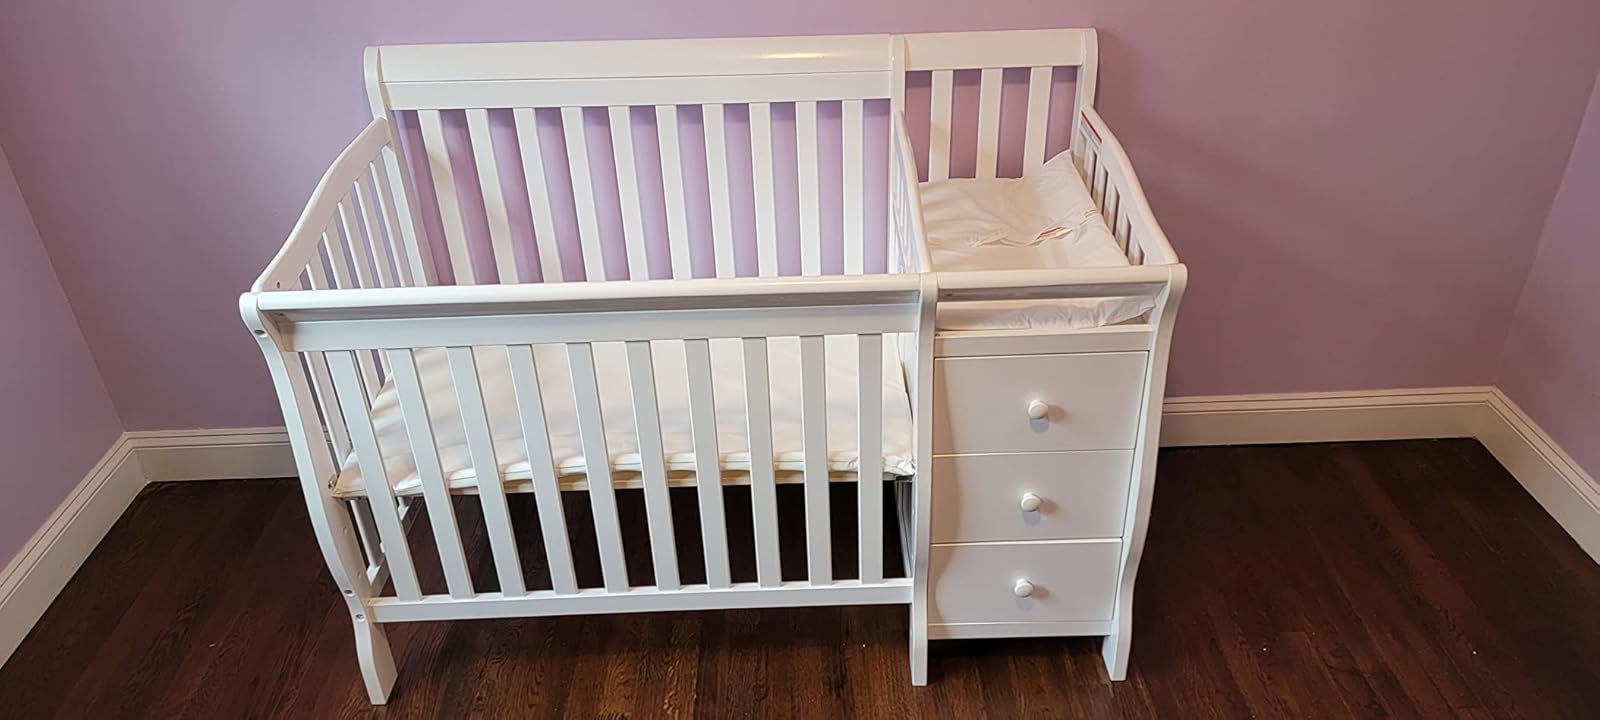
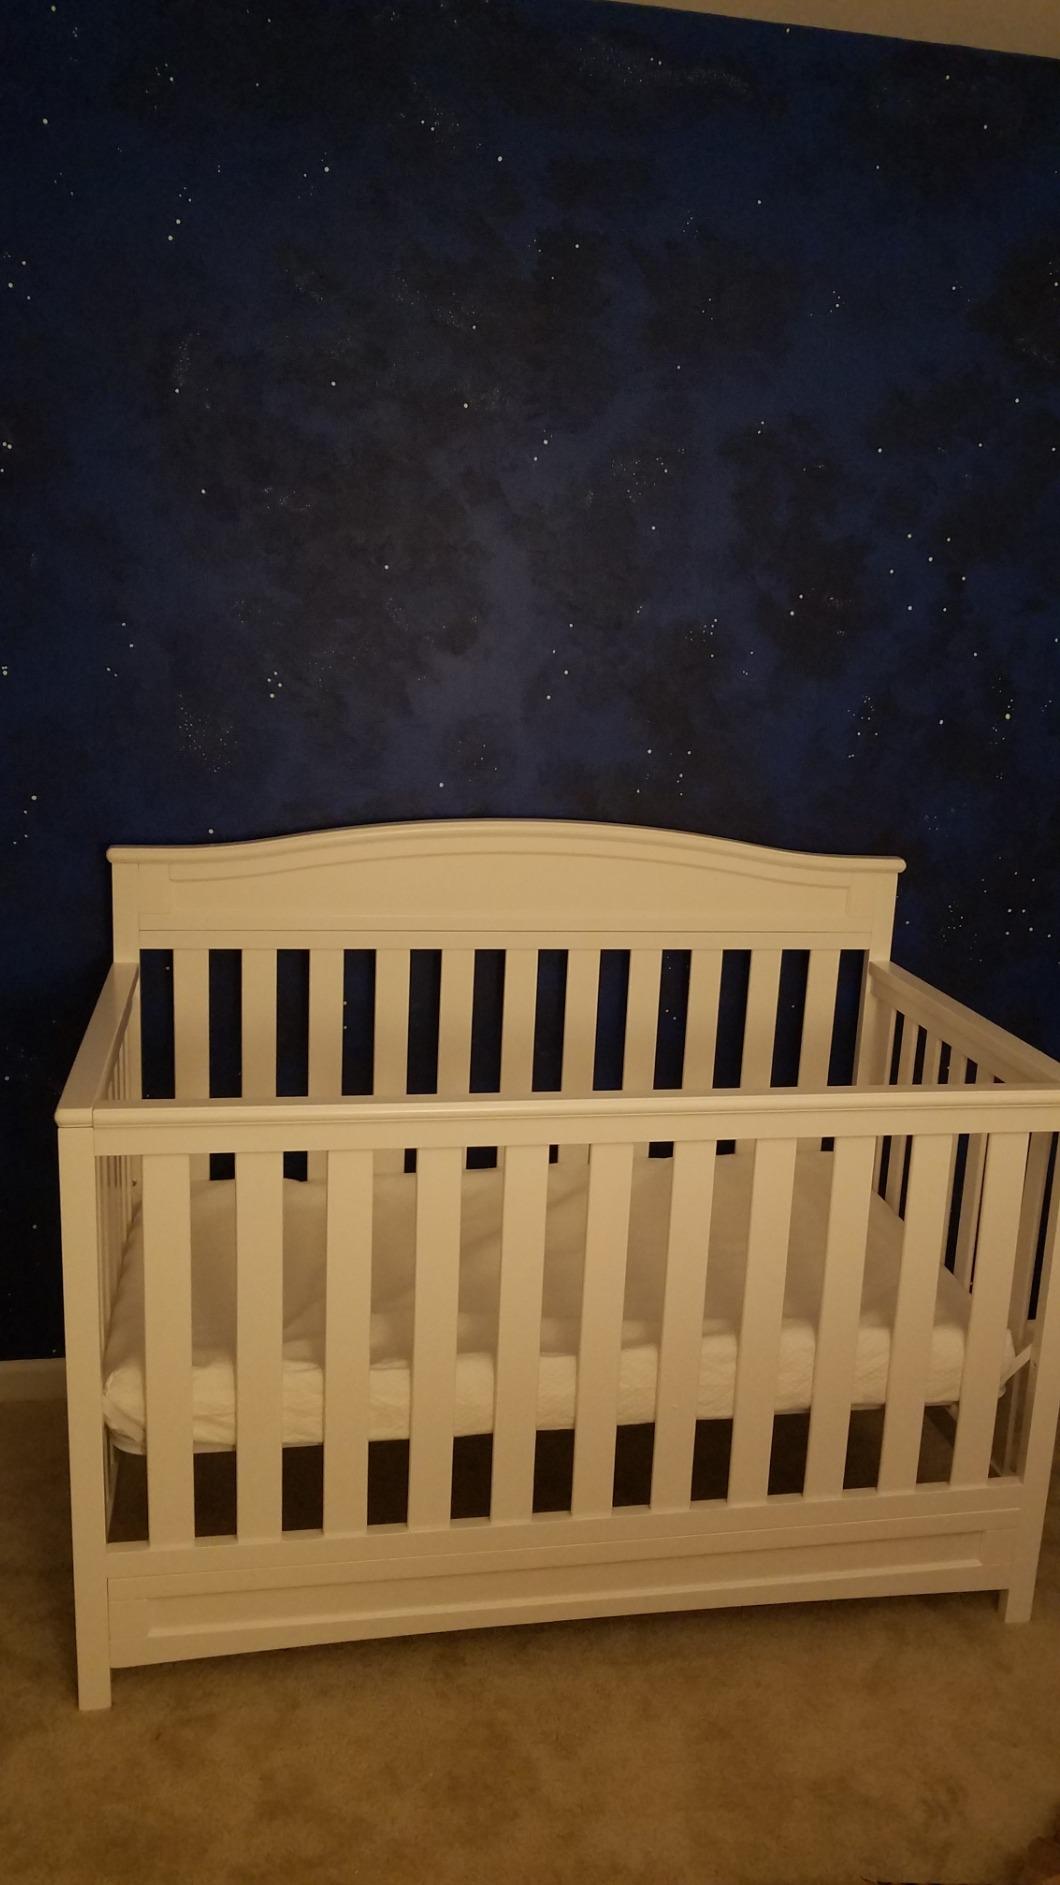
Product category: products_crib
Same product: no